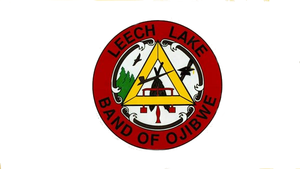
Drapeau de la Bande des ojibwé du lac Leech Català: Bandera Reserva Leech Lake —Walden69 16:14, 12 February 2006 (UTC)
Leech Lake est une réserve indienne américaine située dans les comtés centre-nord du Minnesota : Beltrami, Cass, Hubbard, and Itasca et habitée par la bande ojibwée de Leech Lake.